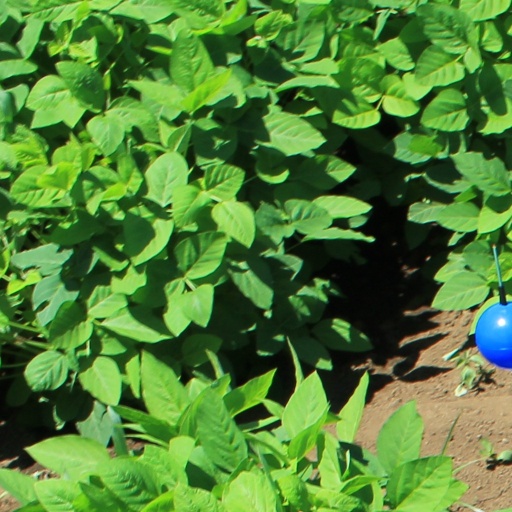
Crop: soybean